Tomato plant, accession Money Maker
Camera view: horizontal (90 deg, fisheye); turntable rotation: 0 degrees
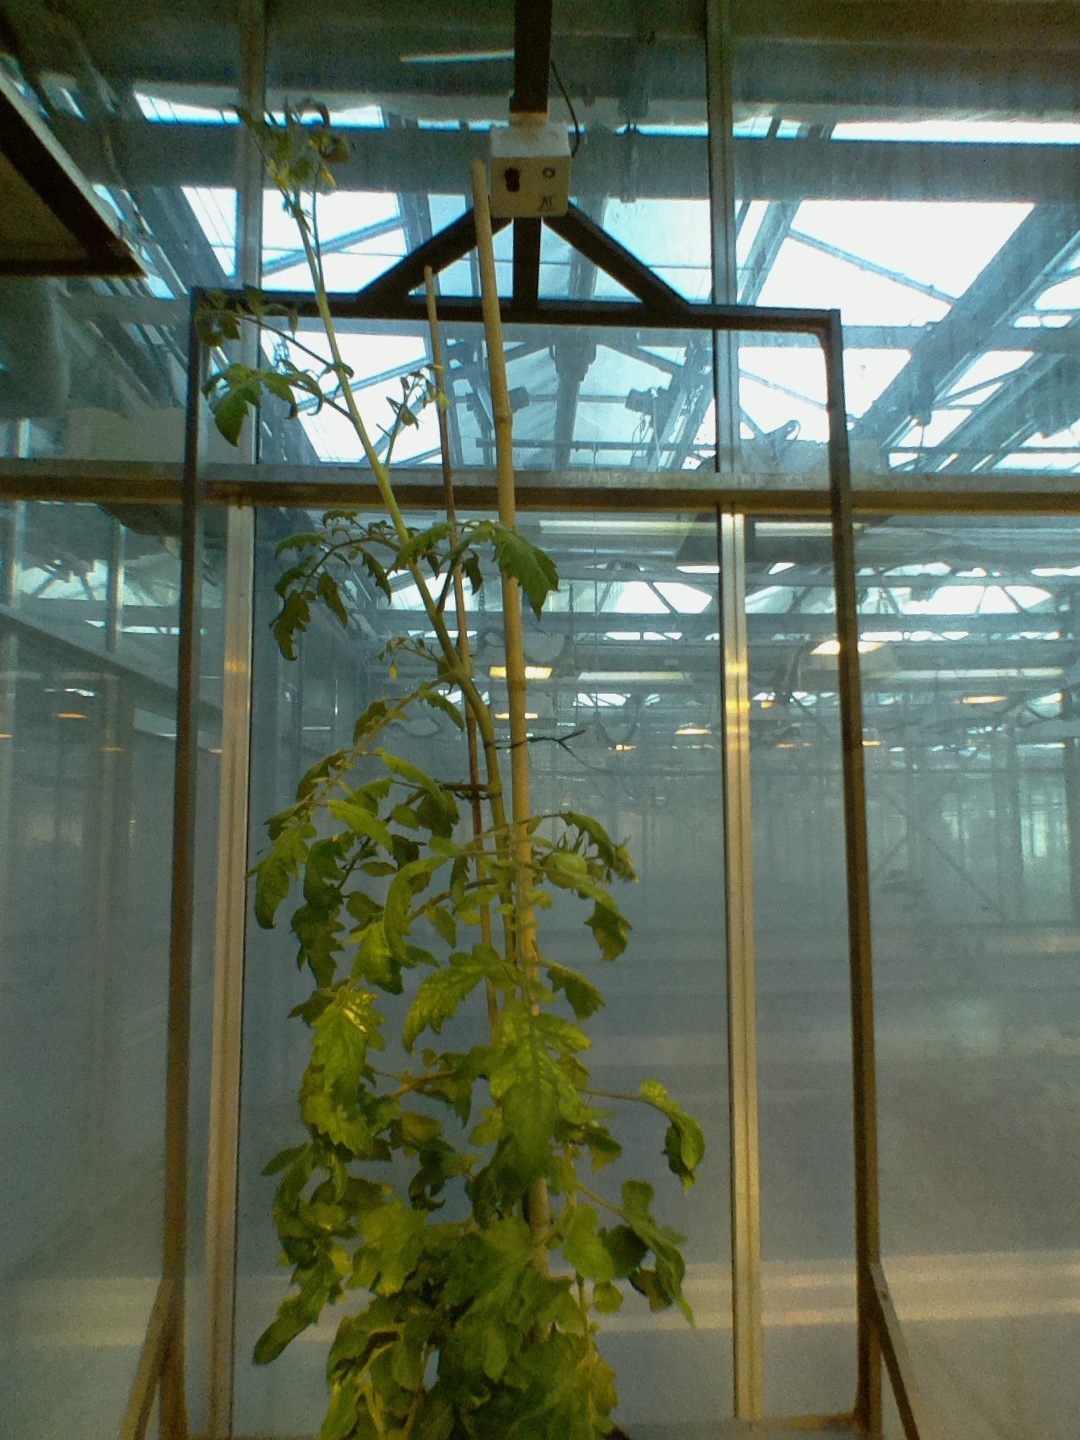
BBCH growth stage 75: 50%-60% of final fruit size